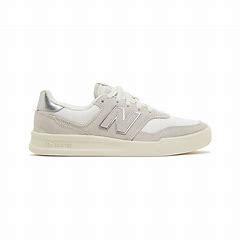
Brand: New
Model: Balance New Balance 300